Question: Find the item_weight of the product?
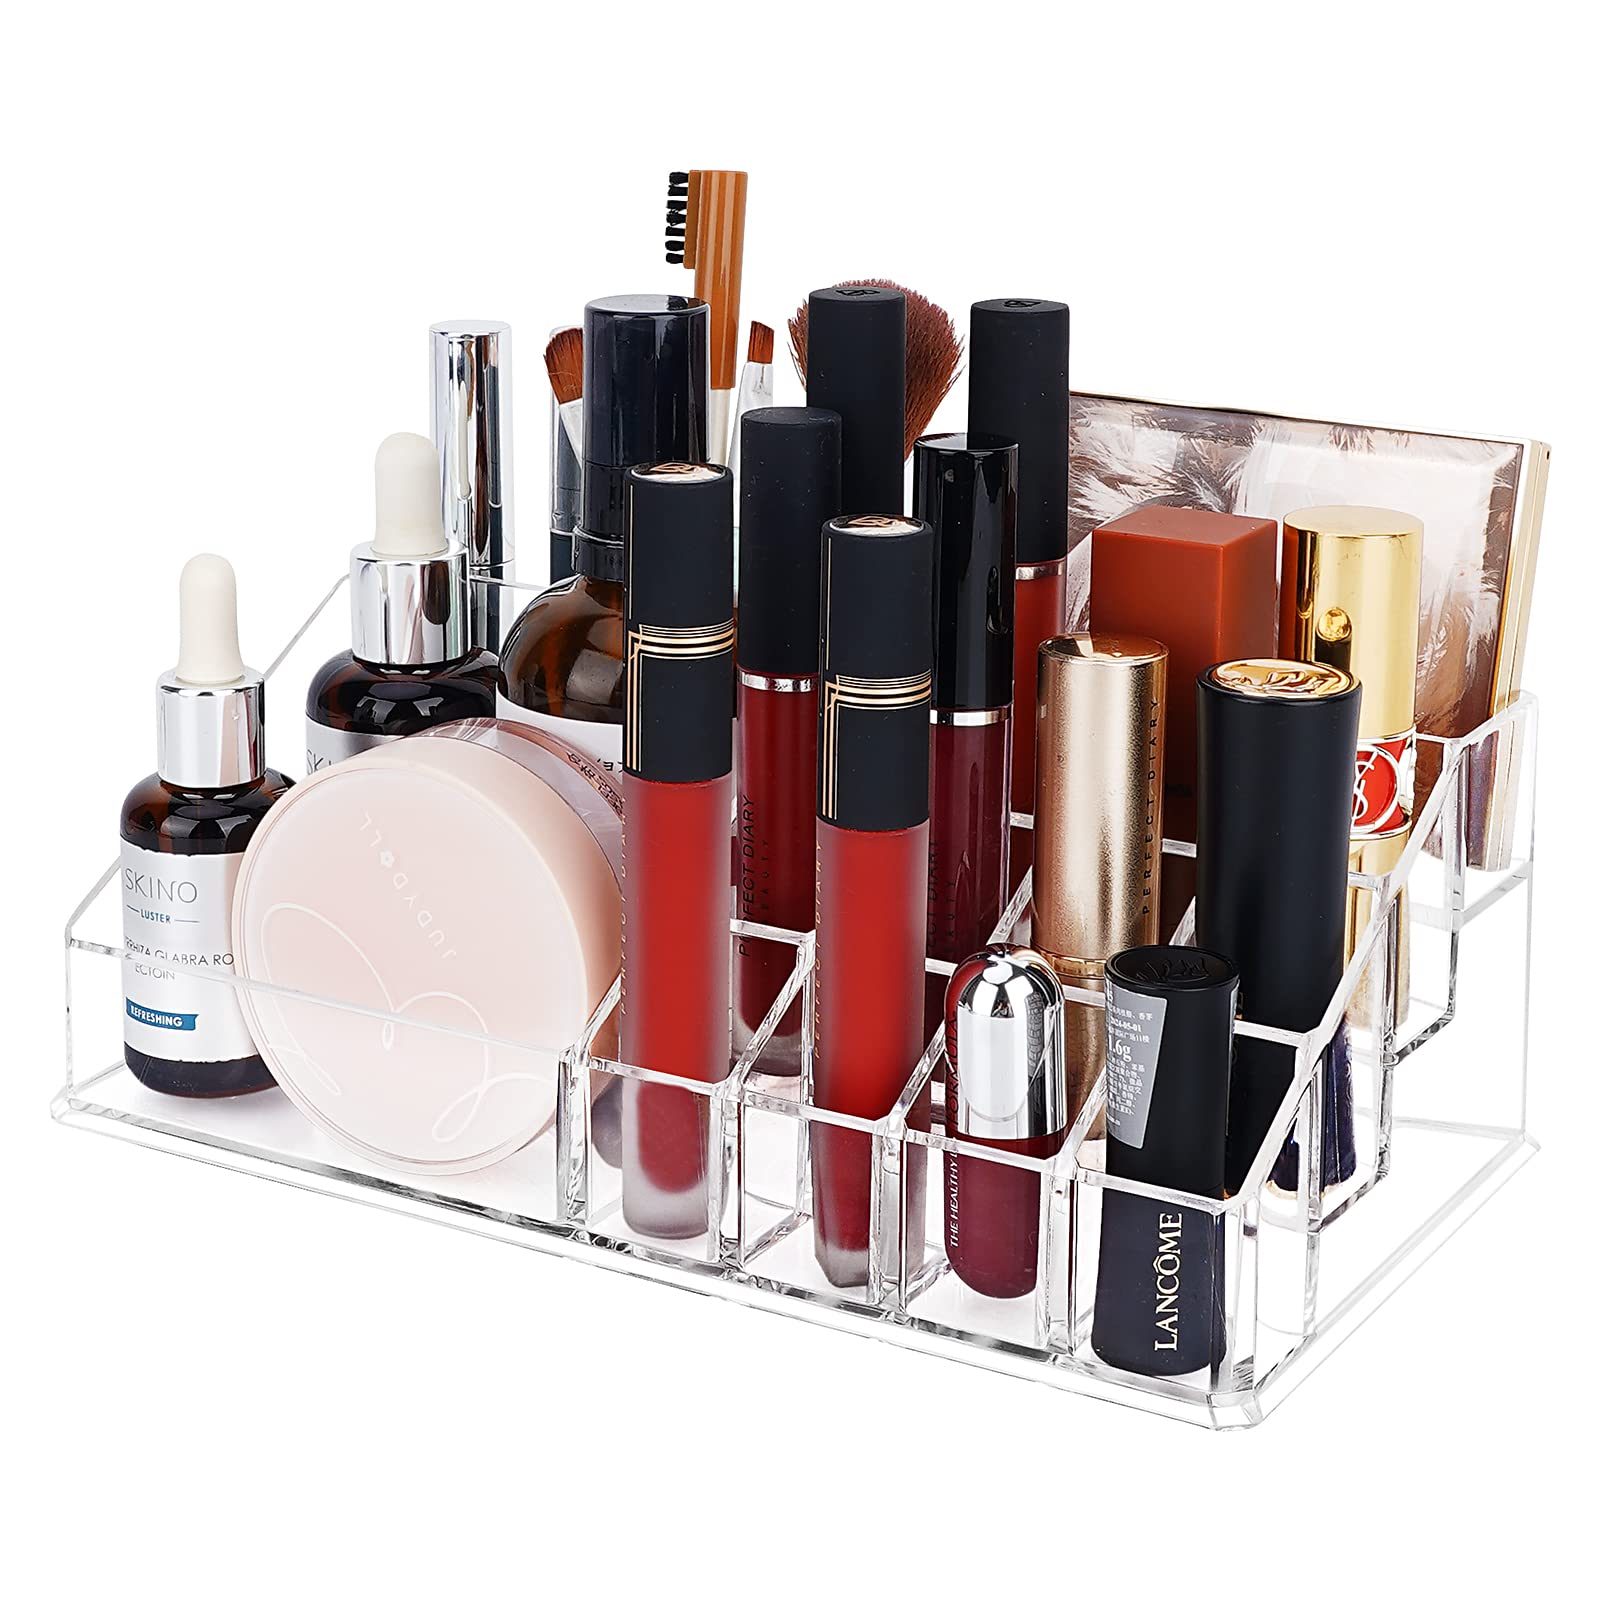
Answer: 6.0 gram